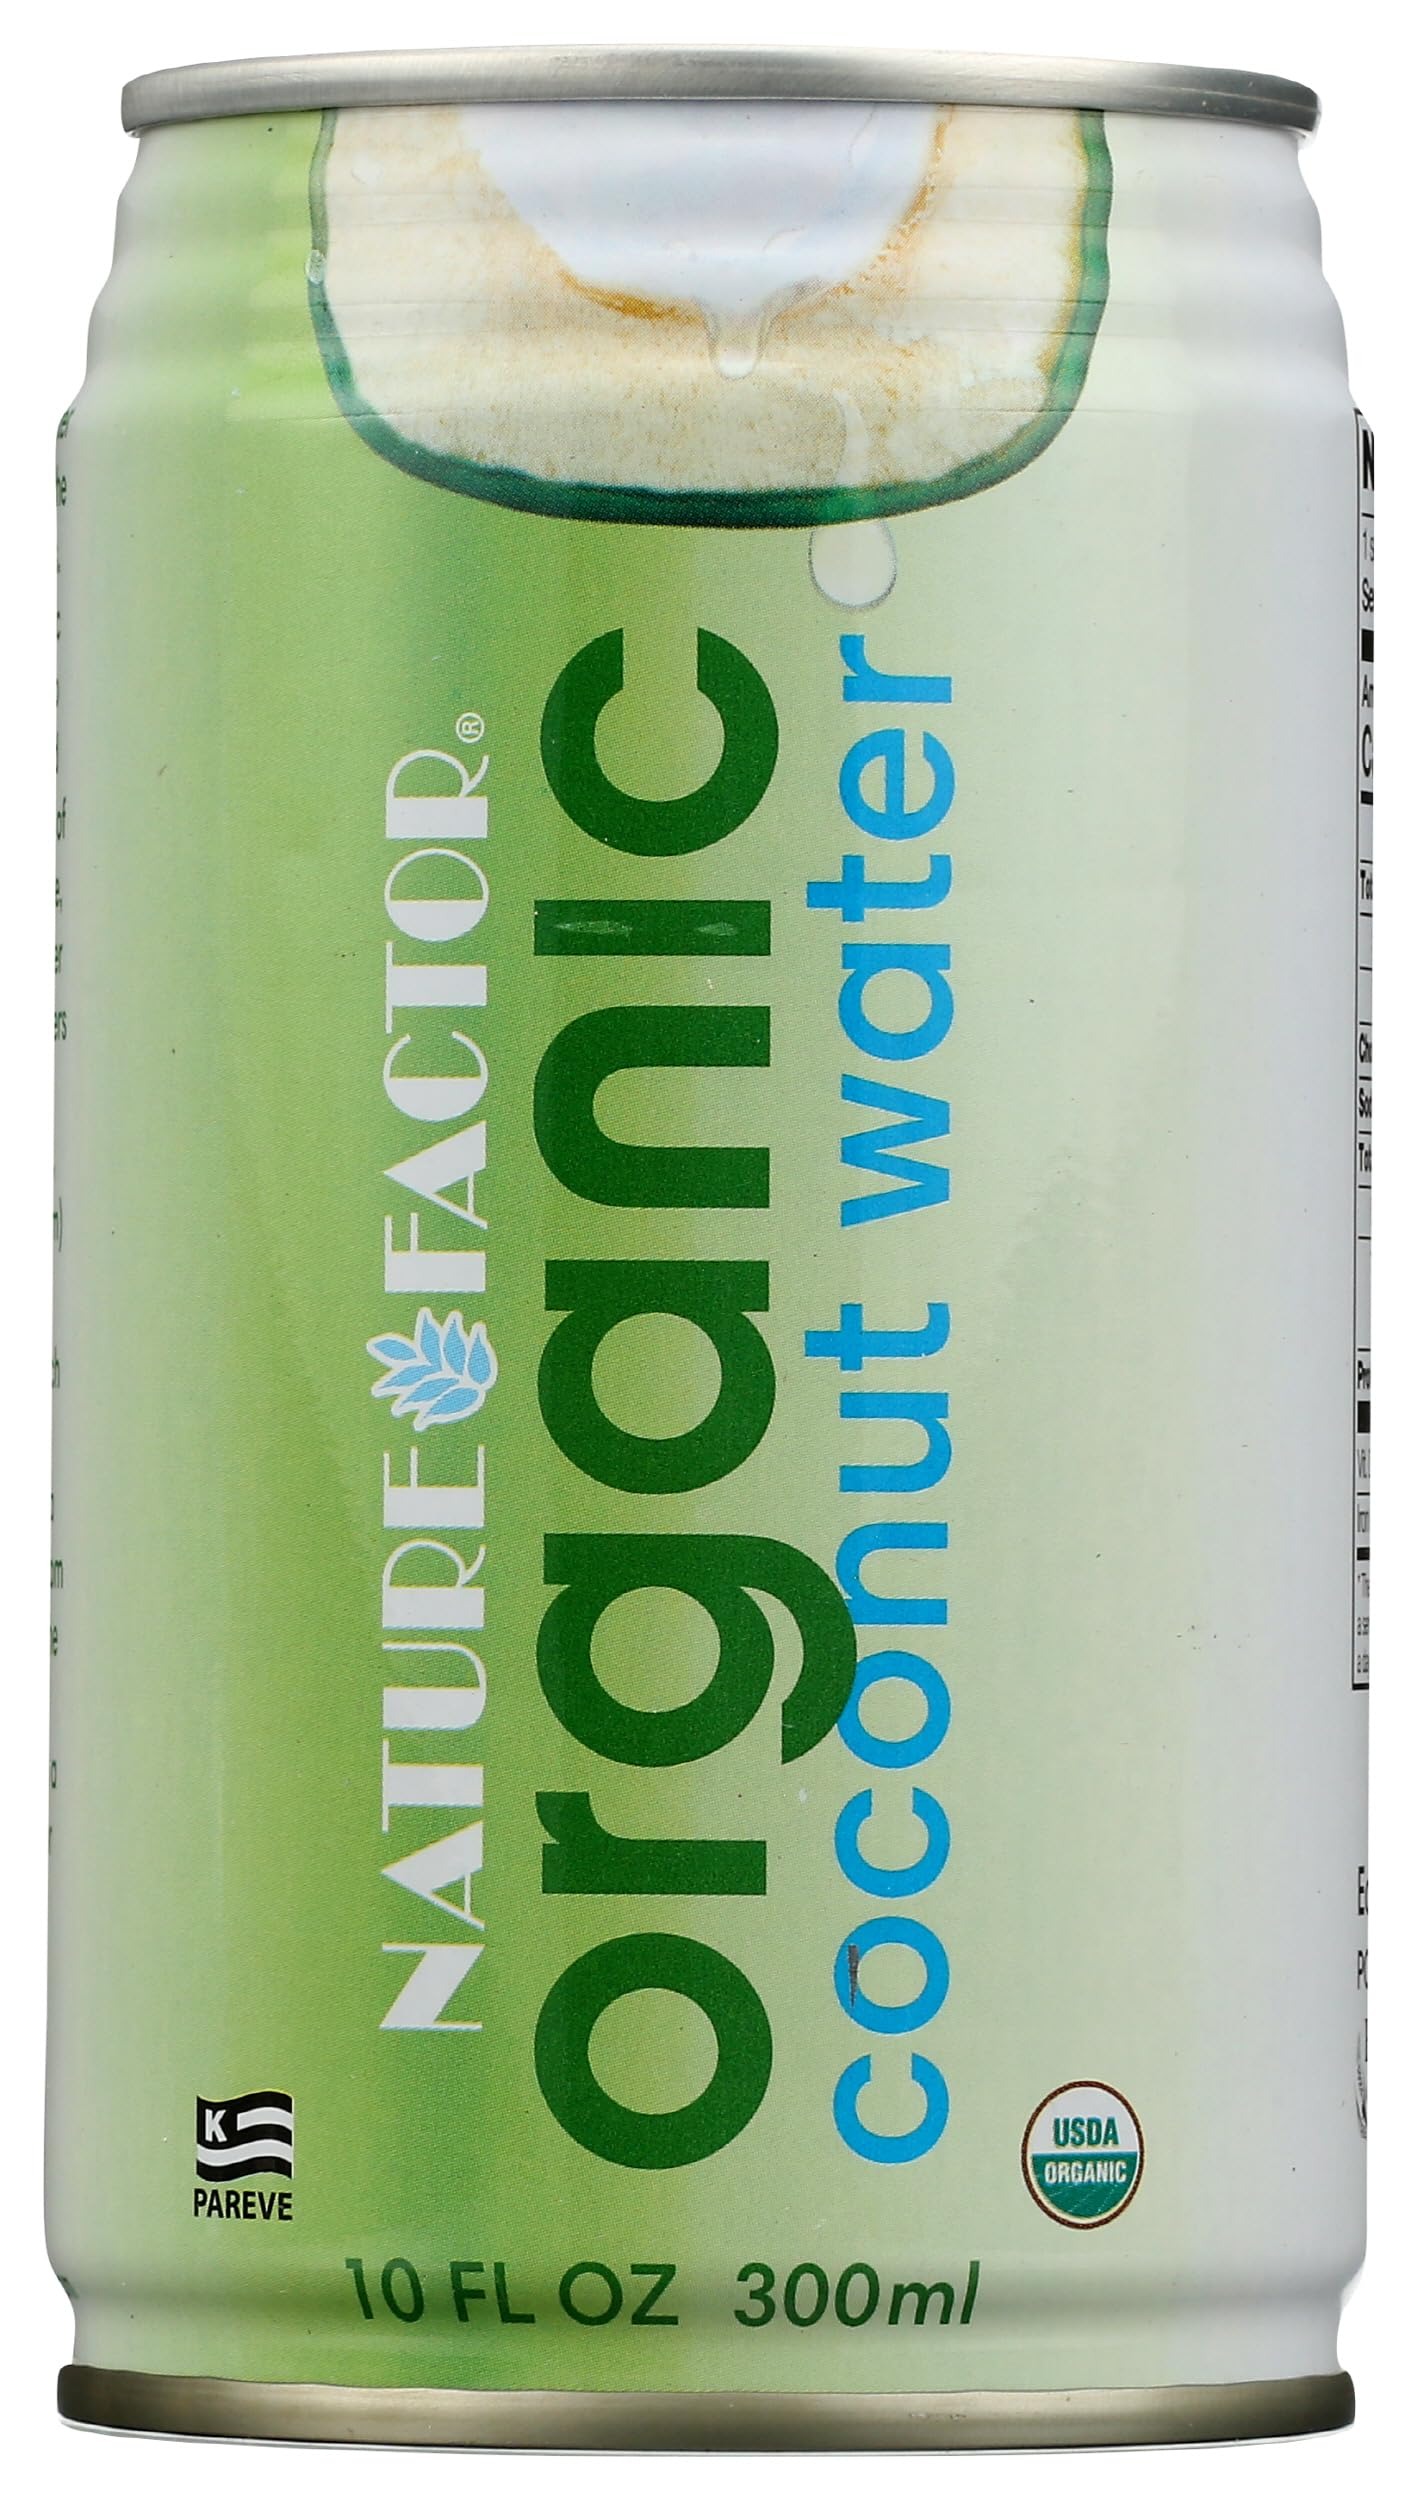
Item Name: Nature Factor Organic Coconut Water, 10 oz. (Pack of 12)
Bullet Point 1: Organic, Asian Vegetarian friendly, Vegan friendly, Gluten Free
Bullet Point 2: Alcohol Free, No Hydrogenated Food, No Preservative, No MSG
Bullet Point 3: No Artificial Colorings, No Artificial Flavorings, No Trans Fat, Caffeine Free
Bullet Point 4: No Modified (GMO) Food, USDA Certified, Kosher Certified, Recyclable Packaging
Product Description: Nature factor organic coconut water is the light, refreshing and nourishing juice found in the center of certified USDA organic coconuts. Never from concentrate, our coconut water boasts a bright, clean taste and delivers the electrolytes magnesium, calcium and potassium. Our coconut water comes in one 10 ounce can.
Value: 10.0
Unit: Fl Oz

Price: 47.02